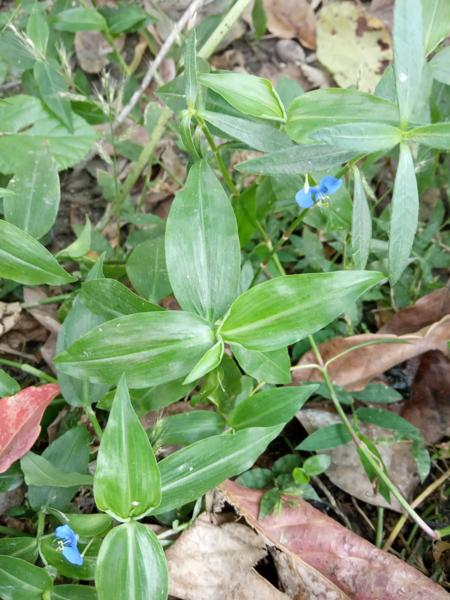
Weed species: Commelina benghalensis